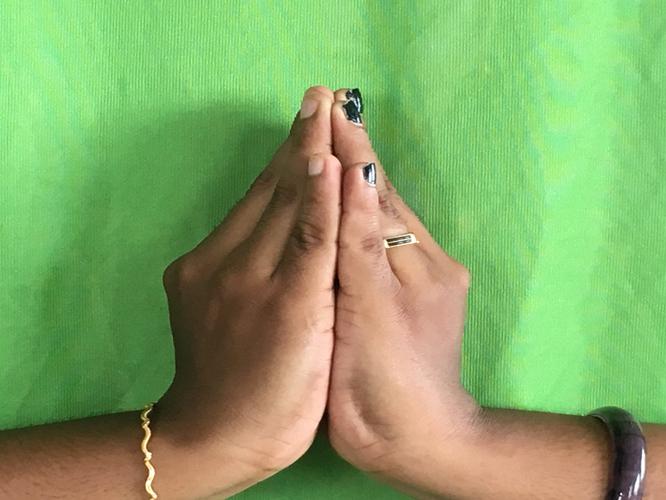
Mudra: Kapotham
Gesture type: double_hand